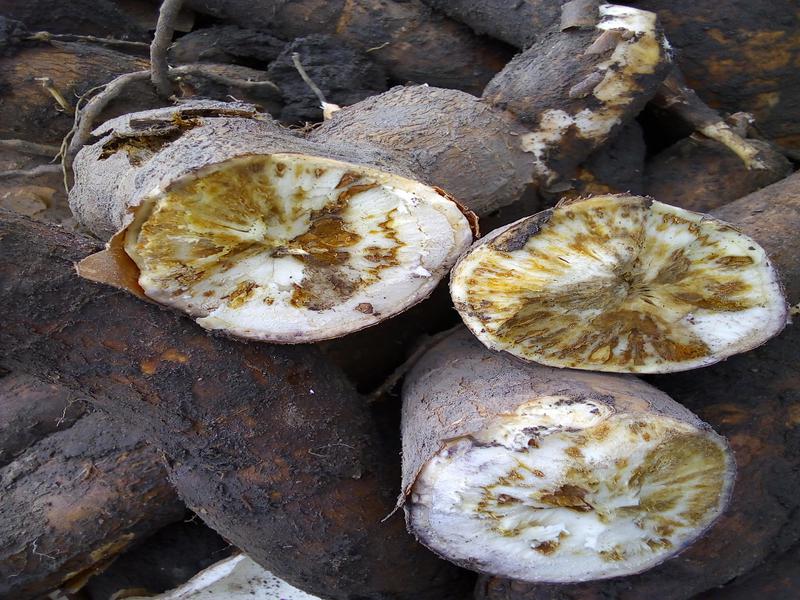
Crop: cassava
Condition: brown_streak_disease